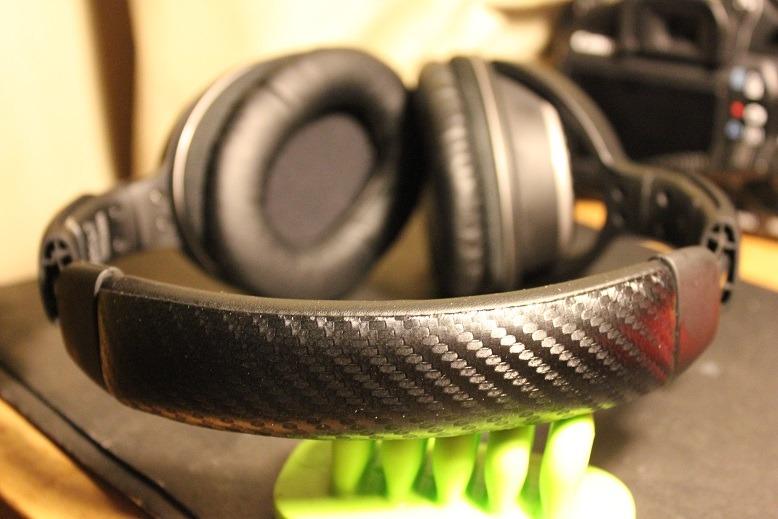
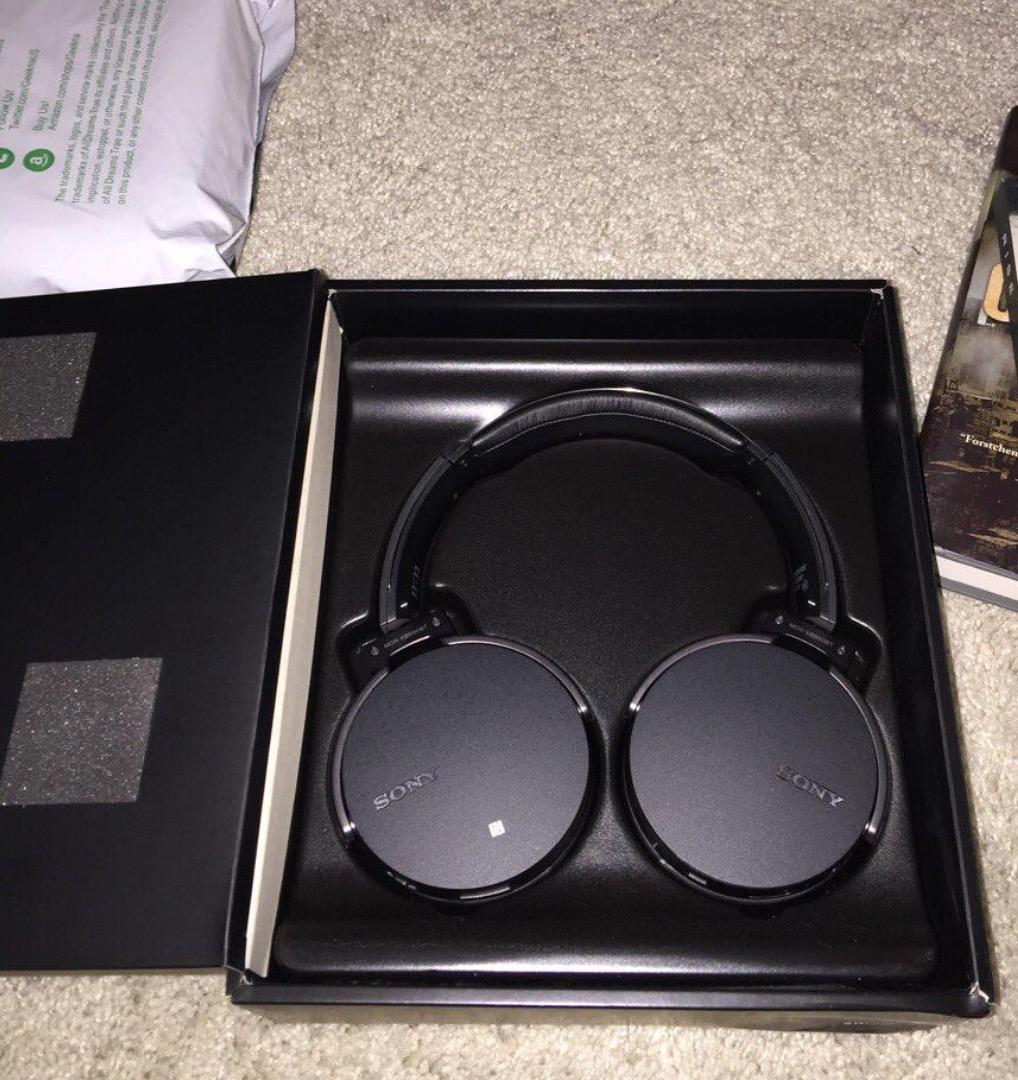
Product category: headphones
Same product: no